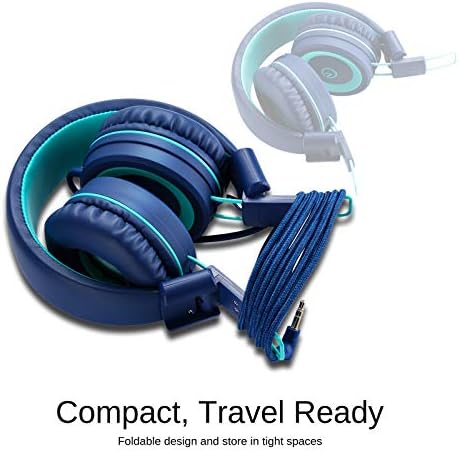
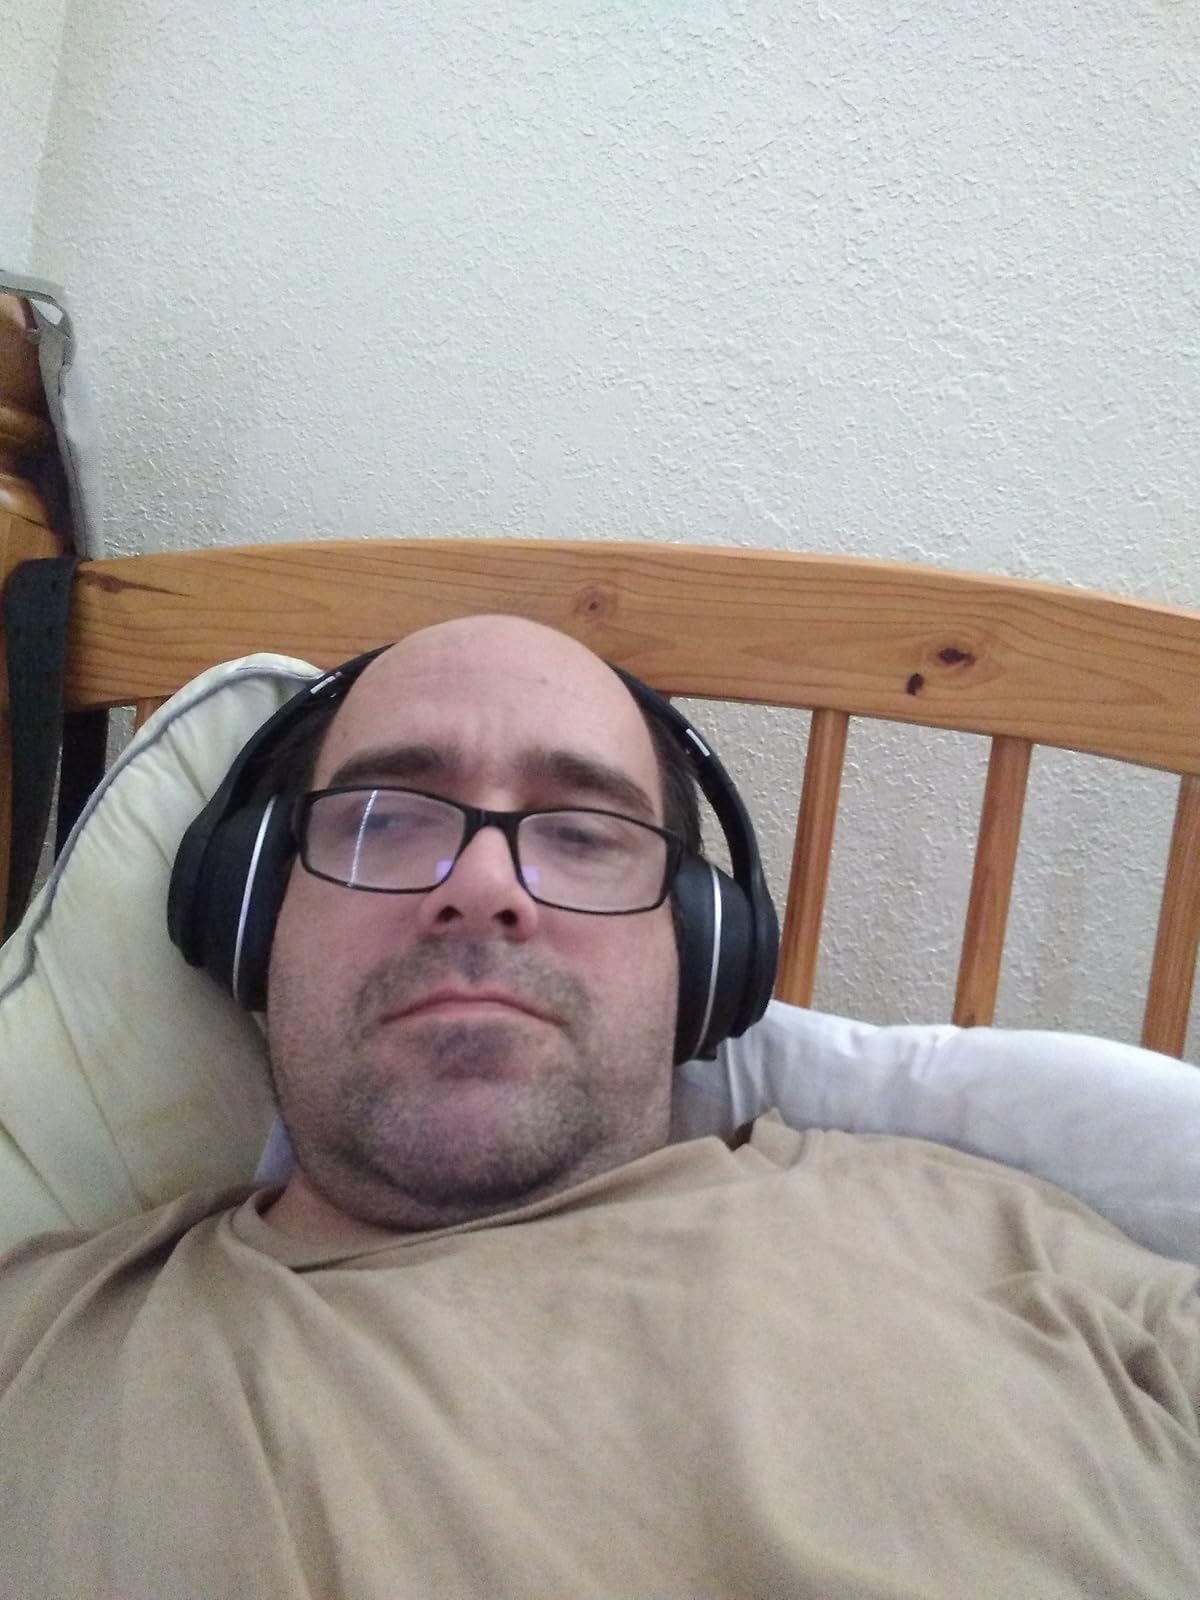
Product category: headphones
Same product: no